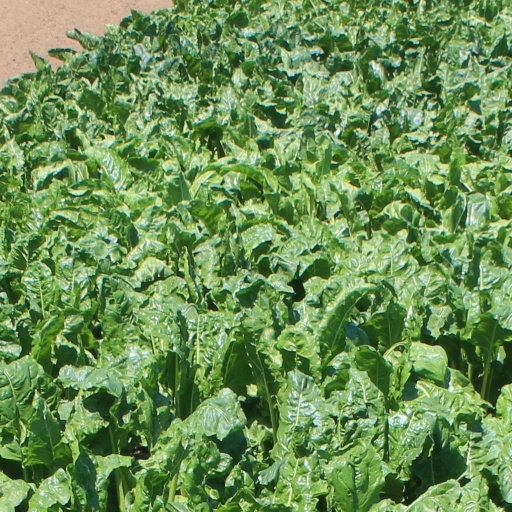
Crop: sugar beet